Go-go

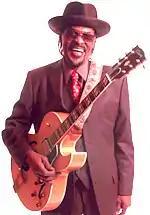
Guitarist and bandleader Chuck Brown is widely regarded as "the Godfather of Go-Go".

Chuck Brown was a fixture on Washington and Maryland music scene with his band Los Lotinos as far back as 1966. By the mid-1970s, he had changed the group's name to The Soul Searchers, and developed a laid-back, rhythm-heavy style of funk performed with one song blending into the next (in order to keep people on the dance floor). The beat was based on Grover Washington Jr.'s song "Mr. Magic," though Brown has said in interviews that both he and Washington had adapted the beat from a gospel music beat found in black churches.